Verizon 200 at the Brickyard

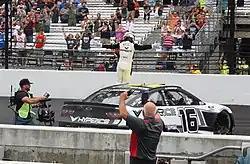
A. J. Allmendinger celebrating 2021 win.

The first race on the road course took place on August 15, 2021. The race on the 14-turn course was won in overtime by road course ringer A. J. Allmendinger. The race was one of six road courses on the schedule for the 2021 season, which was overhauled that same year.